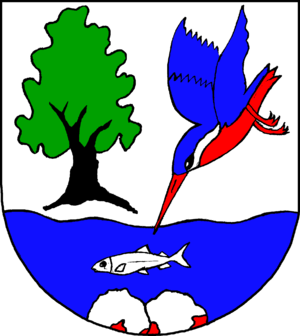
Seedorf est une commune allemande du Schleswig-Holstein, située dans l'arrondissement du duché de Lauenbourg, à onze kilomètres au sud-est de la ville de Ratzebourg, près du Schaalsee. Seedorf fait partie de l'Amt Lauenburgische Seen qui regroupe 25 communes autour de Ratzebourg.